RT.X100

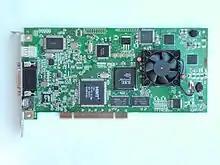
A RT.X100

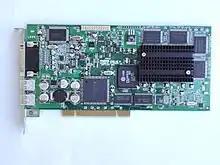
A Matrox RT2500

The RT.X100 was a real-time PCI video editing card manufactured by Matrox Corporation. With the use of Adobe Premiere it enabled a real time preview on TV or video monitor. It was released in 2002 and meant to replace the Matrox RT2500. A second version of the same hardware with updated drivers was released in 2003 as the Matrox RT.X100 Xtreme.